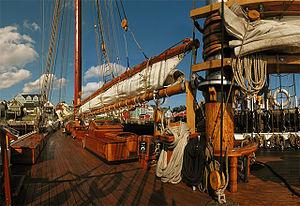
Le Bluenose II était une goélette, coque en bois, construite en 1963 et démolie en 2010. C'était la réplique de la goélette de pêche canadienne Bluenose, fameuse pour ses victoires en course, et qui coula en 1946. Le Bluenose II avait la plus grande voile du monde, avec 386 m², pour une superficie totale de voiles de 1 036 m².